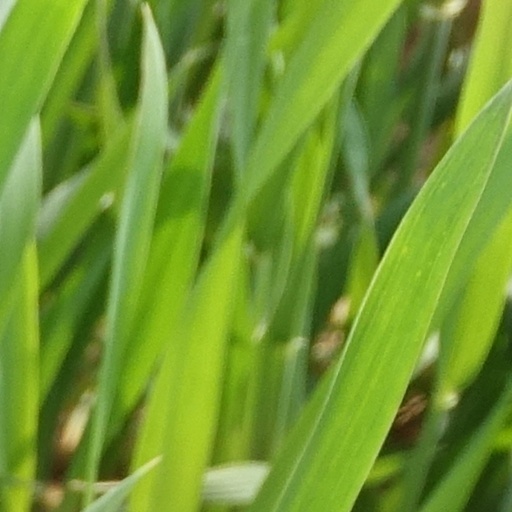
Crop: wheat